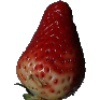
Label: Strawberry 1